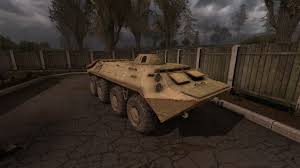
Label: BTR-70